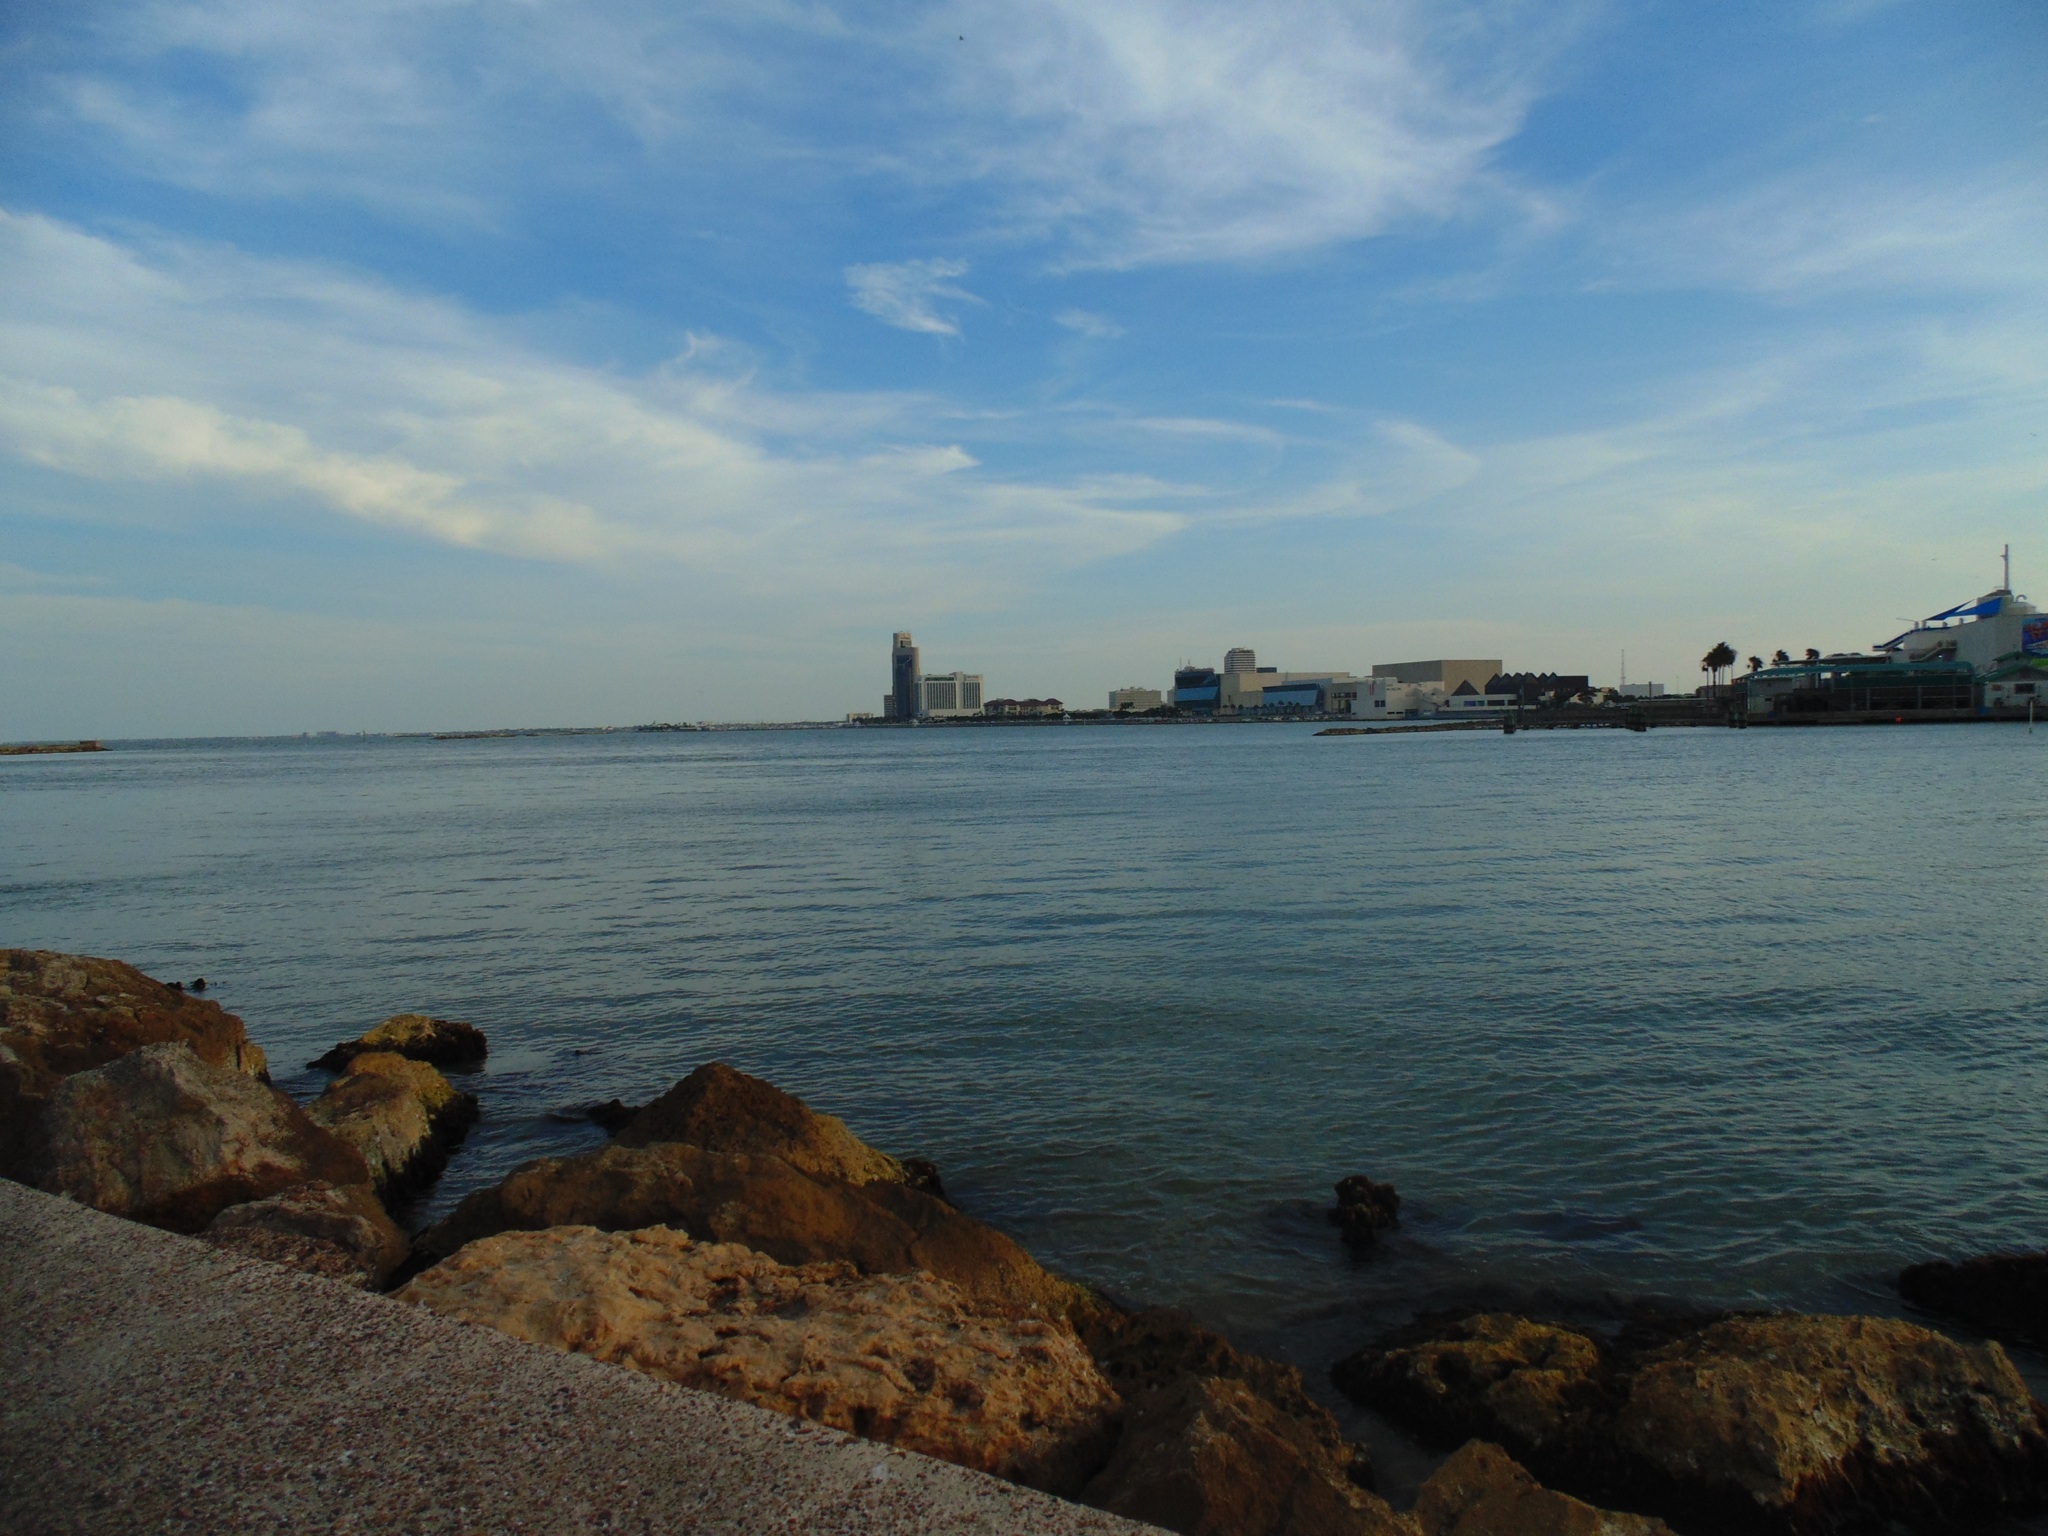
beach, landscape, sea, coast, water, rock, ocean, horizon, cloud, sunset, morning, shore, wave, lake, dawn, cliff, dusk, evening, cove, vehicle, tower, bay, terrain, body of water, loch, cape, geographical feature